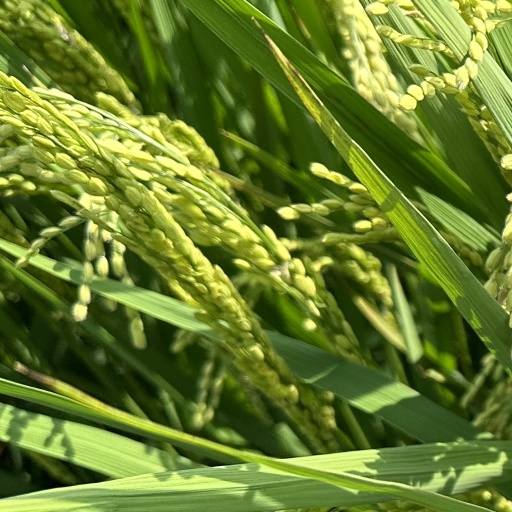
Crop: rice